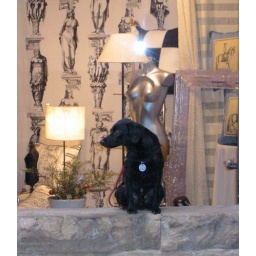
a dog posing in front of a shop window in Florence, Italy